John Delavau Bryant

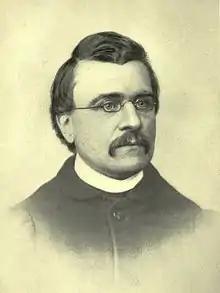
Portrait of John Delavau Bryant

He was born in 1811 in Philadelphia to Episcopalian minister, William Bryant. His mother was a daughter of John Delavau, a shipbuilder of Philadelphia.